Cimoliopterus

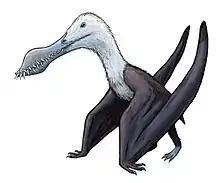
Life restoration of "C. dunni" in terrestrial pose

Bowerbank and Owen described and figured the now lost teeth found with the "C. cuvieri" holotype in 1851. The right of the two frontmost sockets contained a newly erupted (emerged through the gums) tooth, which protruded about one-third of an inch downwards and forwards at an oblique angle. The fifth socket on the right side and the eighth on the left contained budding teeth that did not protrude past the sockets, lying close to the inner walls of the sockets of the fully erupted teeth. The two fully developed displaced teeth were slightly curved, somewhat compressed, and their breadth gradually diminished from the open bases to their tips. The tips were broken off, revealing they were composed of compact, hard dentine, that was sheathed by a thin coat of enamel. Fine, longitudinal ridges (or striations) unequal in length, with wide intervals mark the enamel. The largest of the displaced teeth was longer than , while the other was less than , and was found near the third pair of tooth sockets.